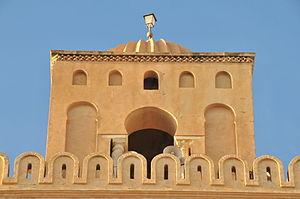
La Grande Mosquée de Kairouan, également appelée mosquée Oqba Ibn Nafi en souvenir de son fondateur Oqba Ibn Nafi, est l'une des principales mosquées de Tunisie située à Kairouan. Historiquement première métropole musulmane du Maghreb, Kairouan, dont l'apogée sur les plans politique et intellectuel se situe au IXᵉ siècle, est réputée comme étant le centre spirituel et religieux de la Tunisie ; elle est aussi parfois considérée comme la quatrième ville sainte de l'islam sunnite.